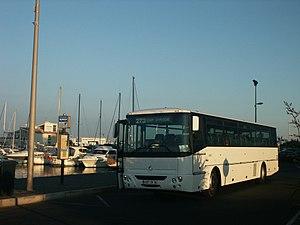
L’Irisbus Axer n°023058 du réseau de bus de Hérault Méditerranée — au Cap d’Agde, France — le 25 juillet 2003.
Cap’Bus est un réseau de transport en commun d’autobus desservant 19 des 20 communes de la communauté d’agglomération Hérault Méditerranée à l’aide d’un réseau de 5 lignes régulières, 4 lignes en TAD et 2 navettes régulières vers les plages en été.